Poland–Ukraine relations

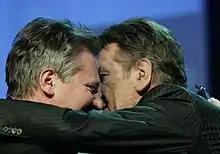
Viktor Yushchenko (R), President of Ukraine, kisses Aleksander Kwaśniewski, President of Poland, Davos, 2005

On October 13, 1990 Poland and Ukraine agreed to the "Declaration on the foundations and general directions in the development of Polish–Ukrainian relations". Article 3 of this declaration said that neither country has any territorial claims against the other, and will not bring any in the future. Both countries promised to respect the rights of national minorities on their territories and to improve the situation of minorities in their countries.